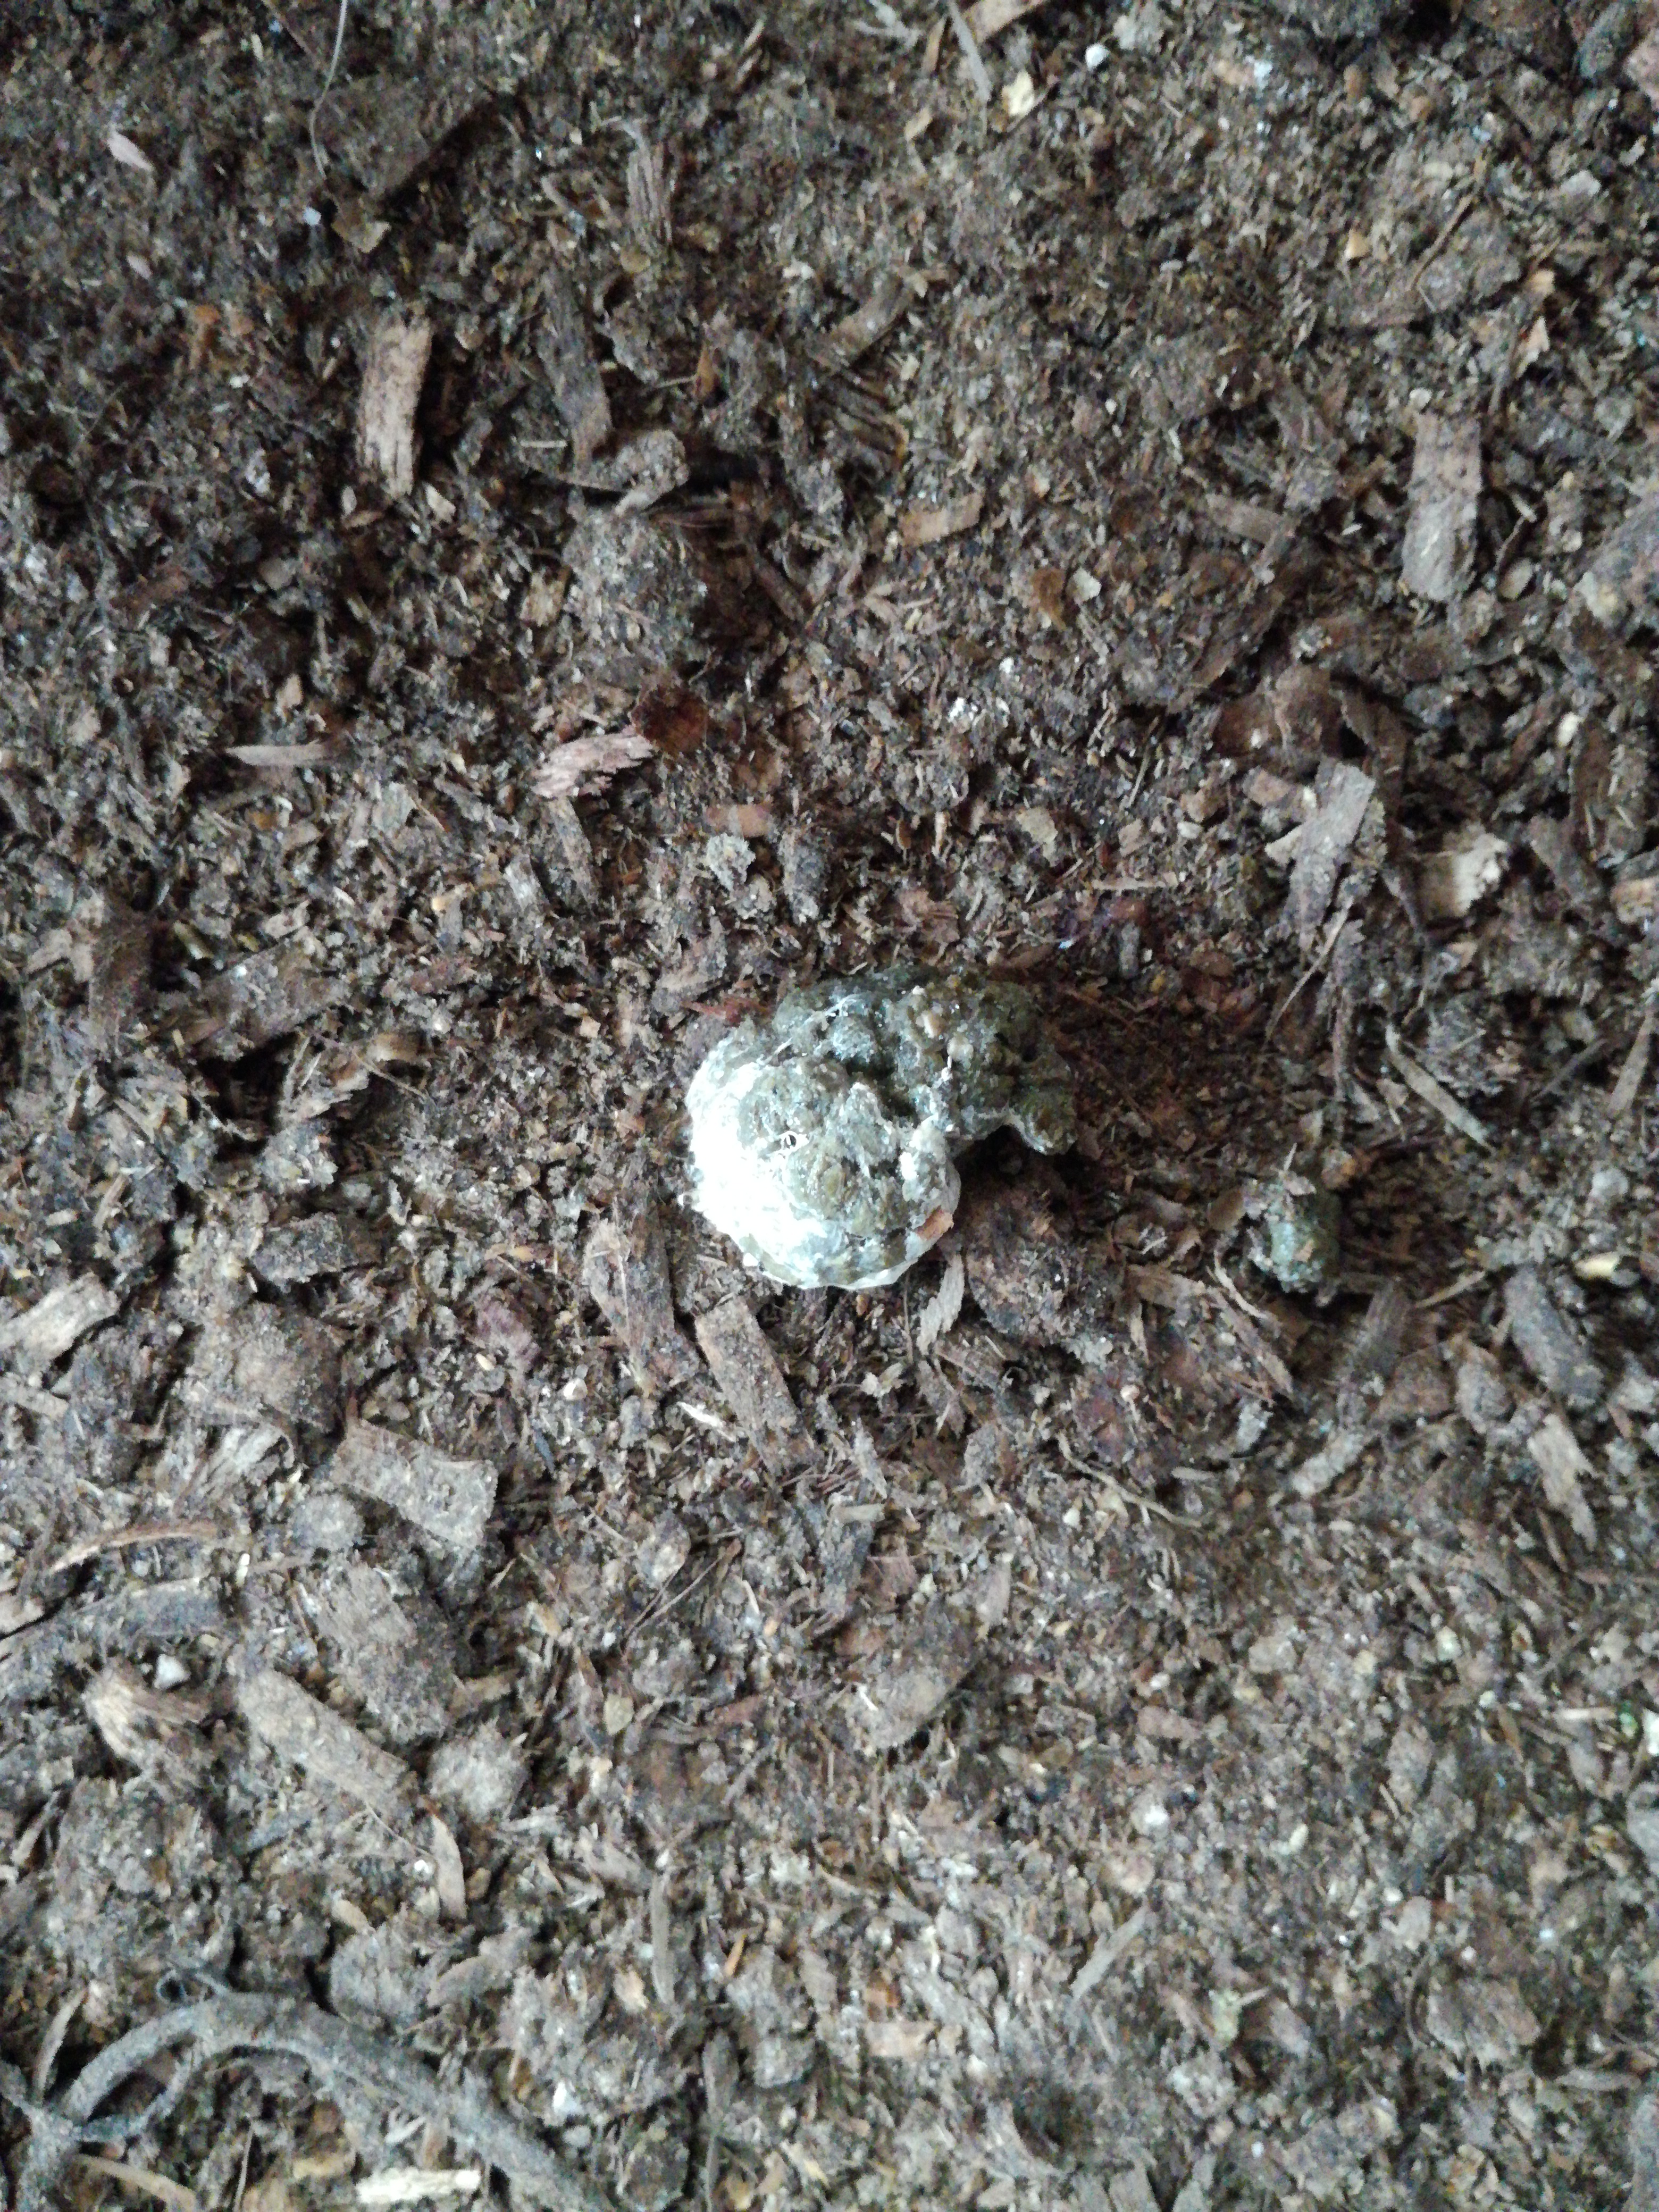
PCR-confirmed diagnosis: Healthy